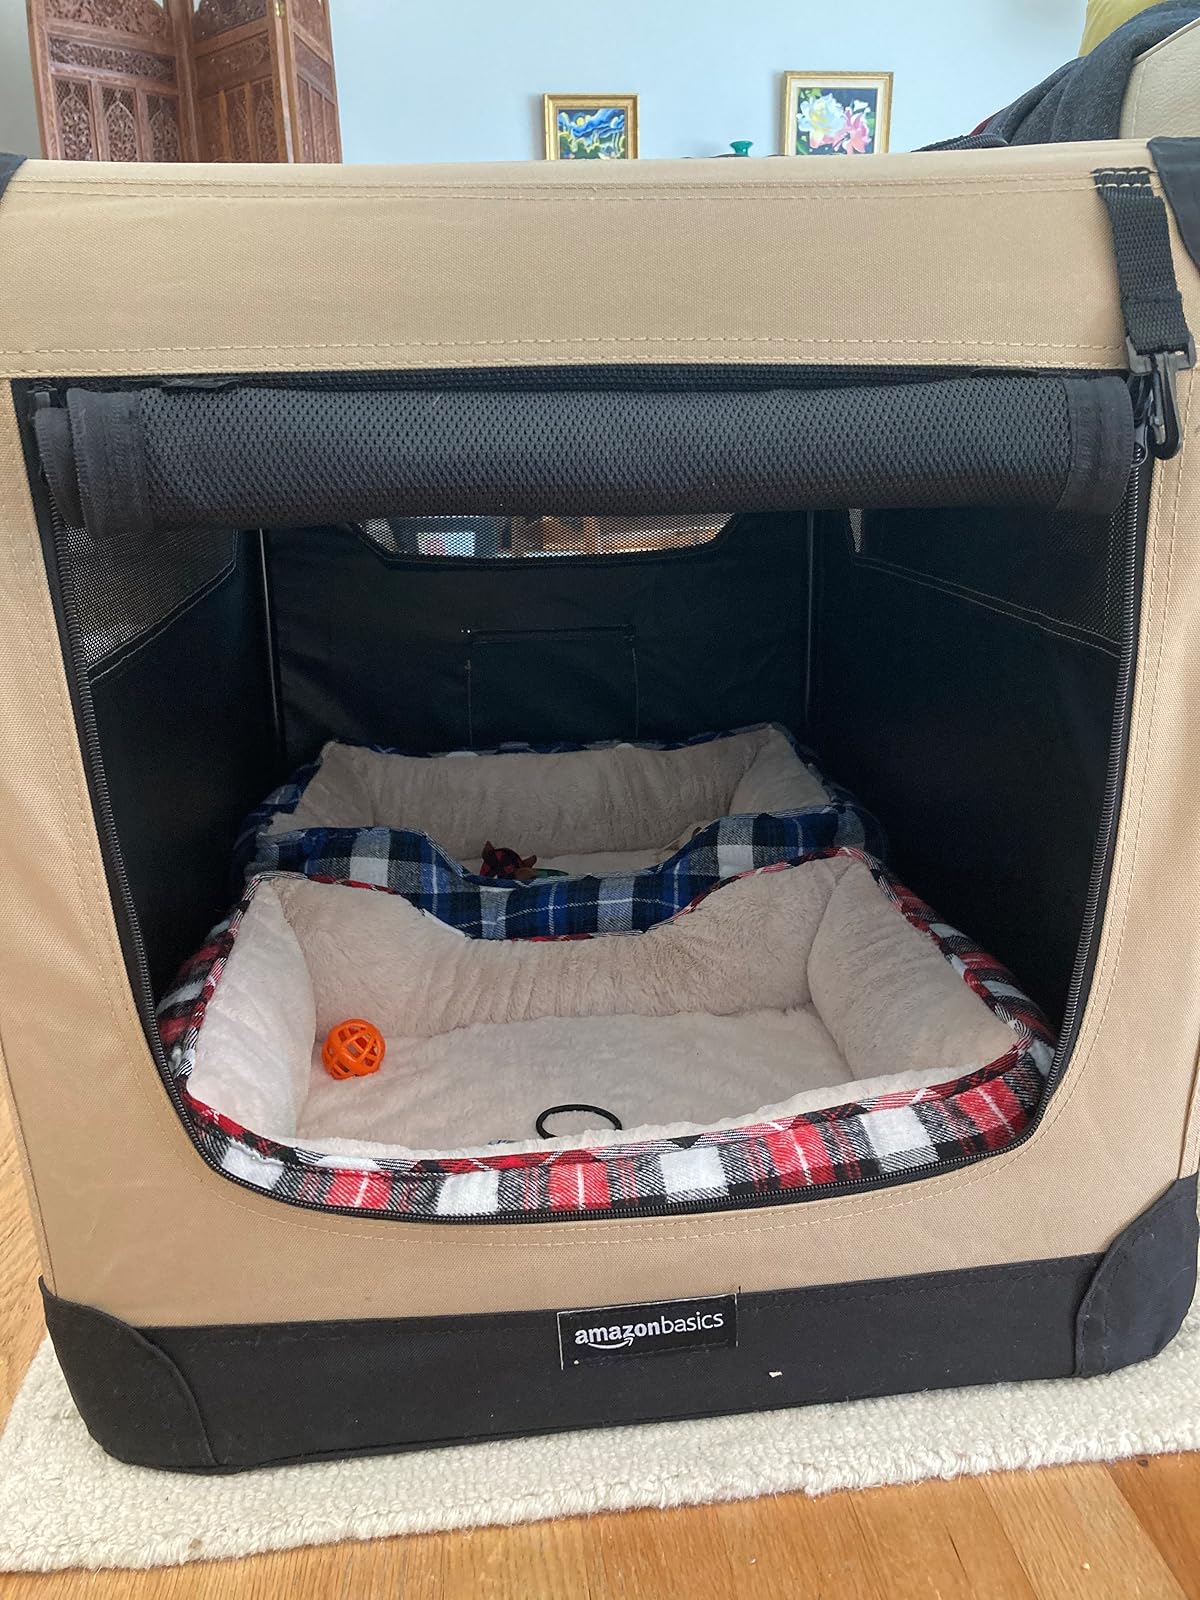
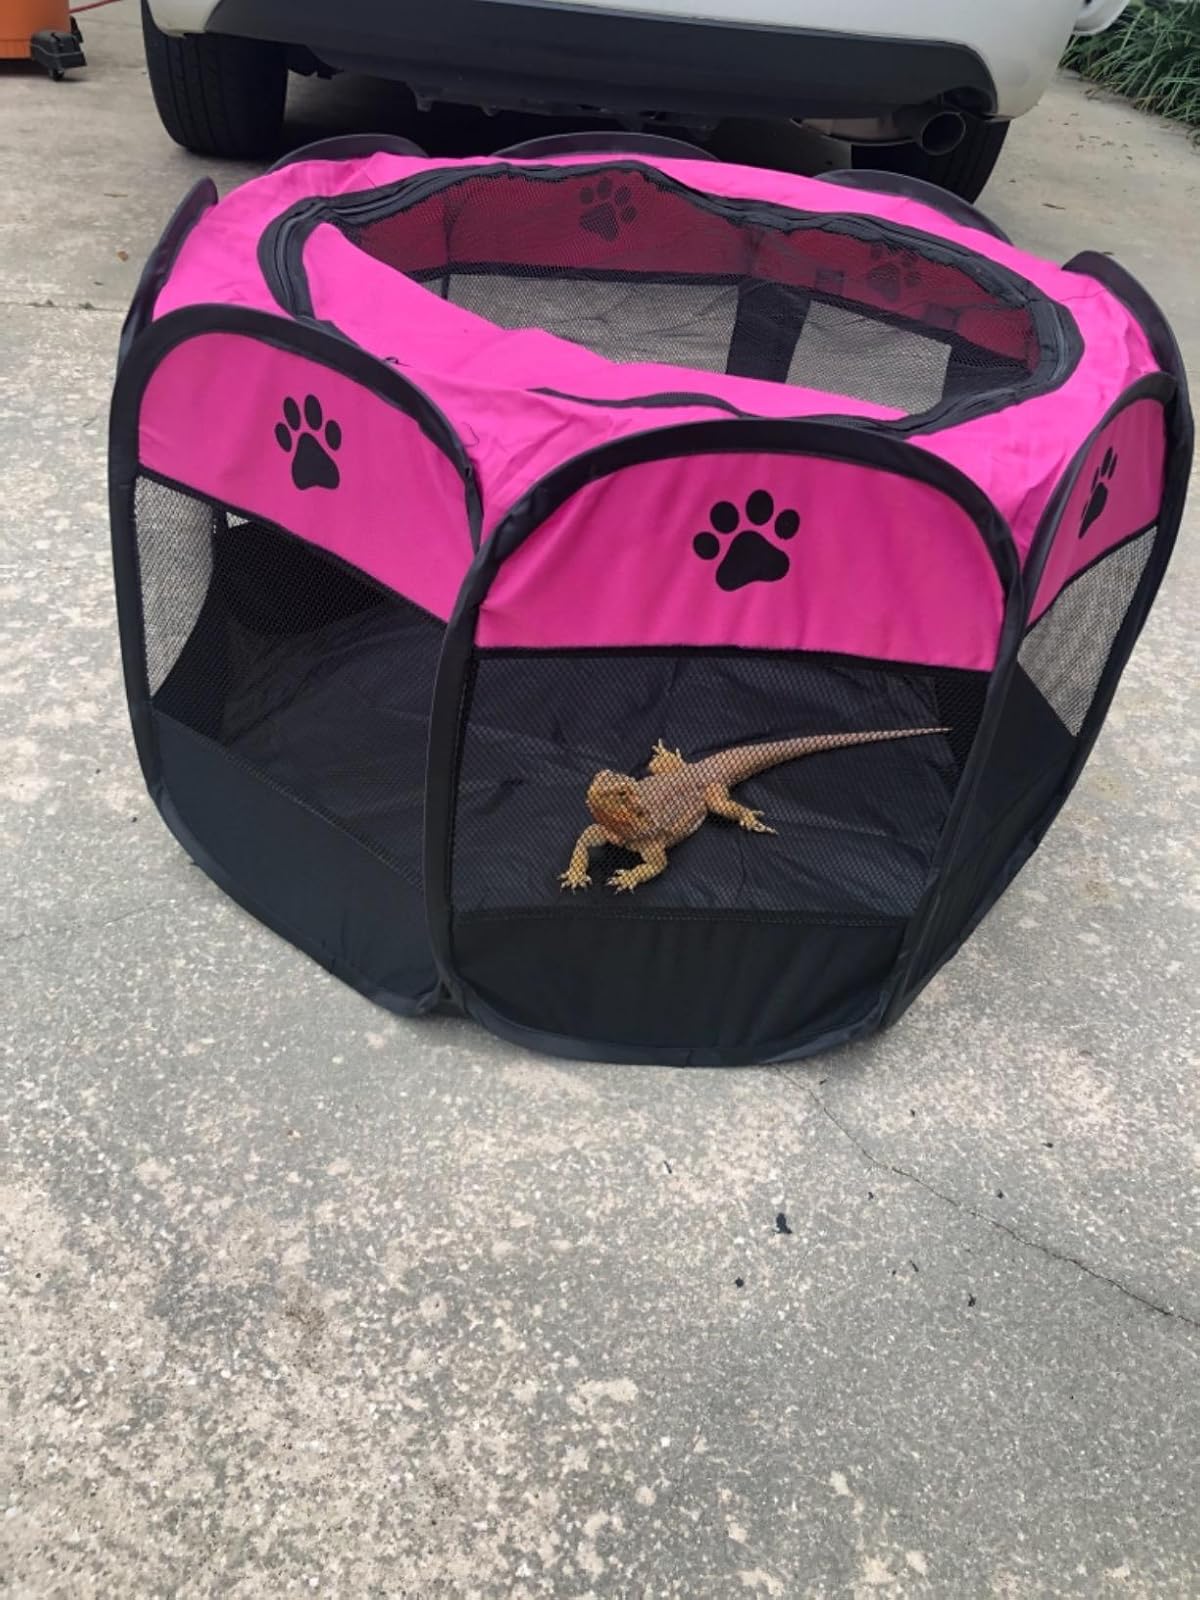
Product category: items_kennel
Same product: no